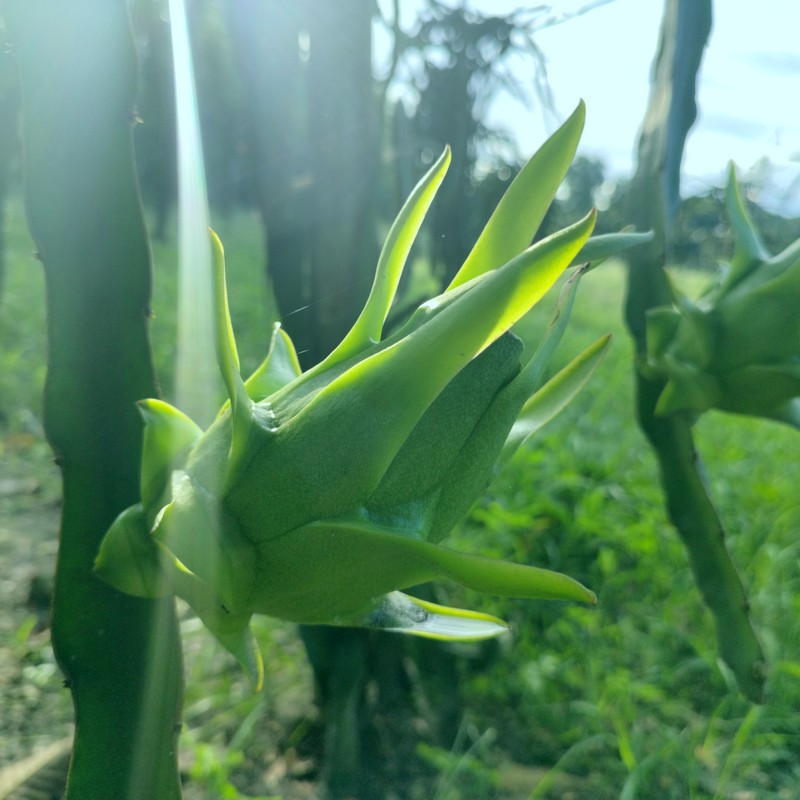
Label: Immature Dragon Fruit